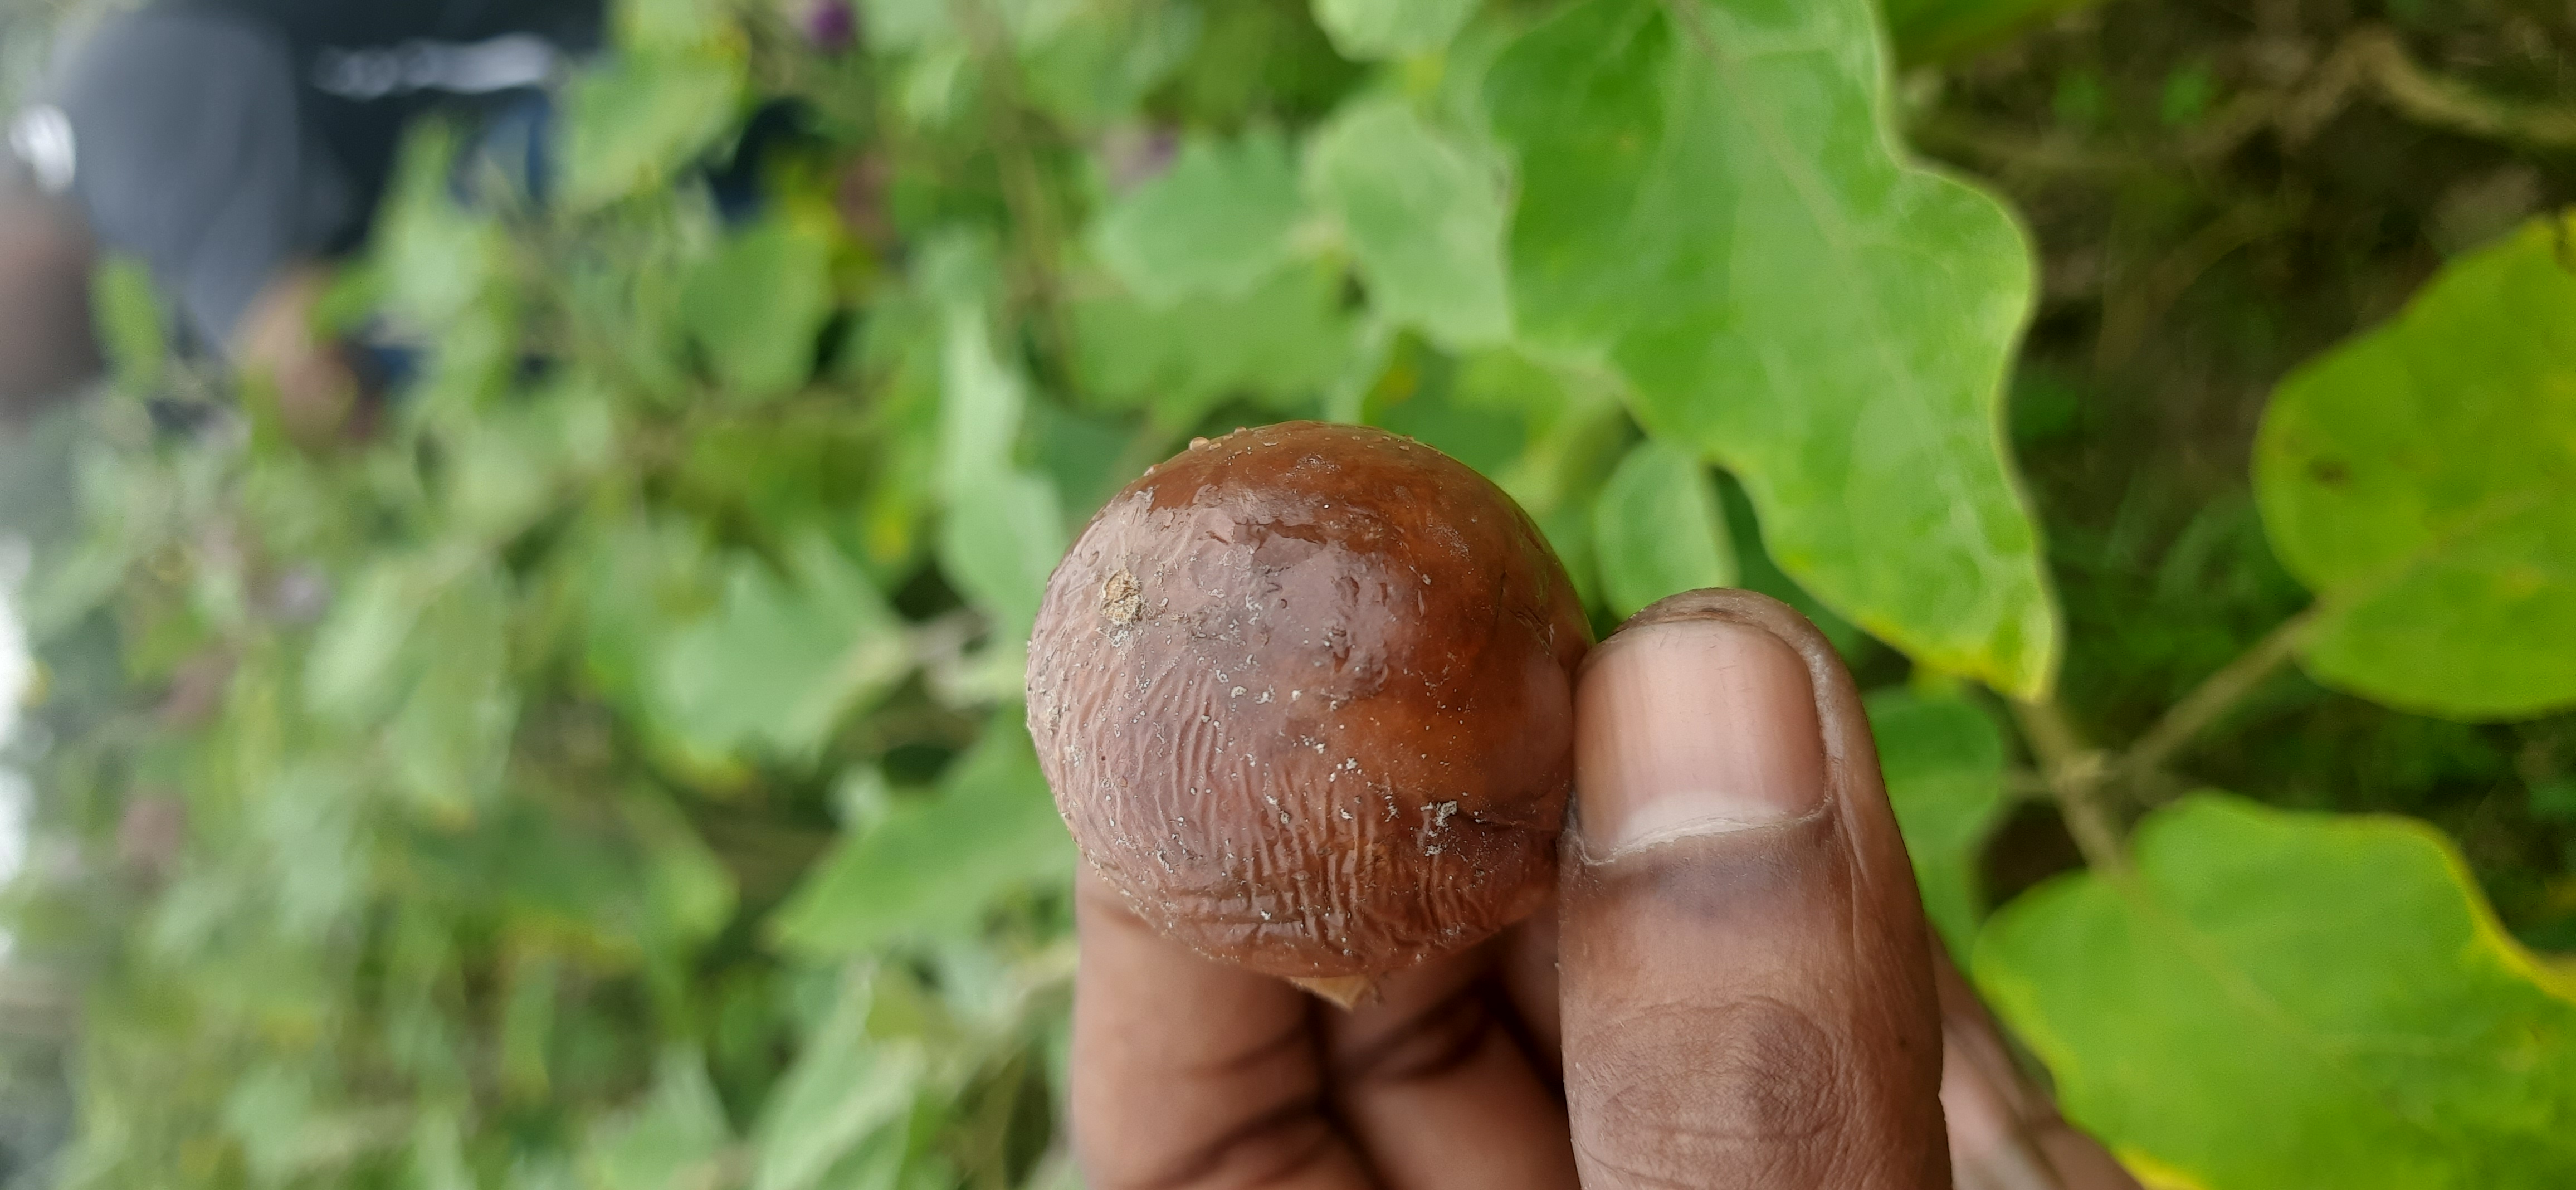
Label: Wet Rot